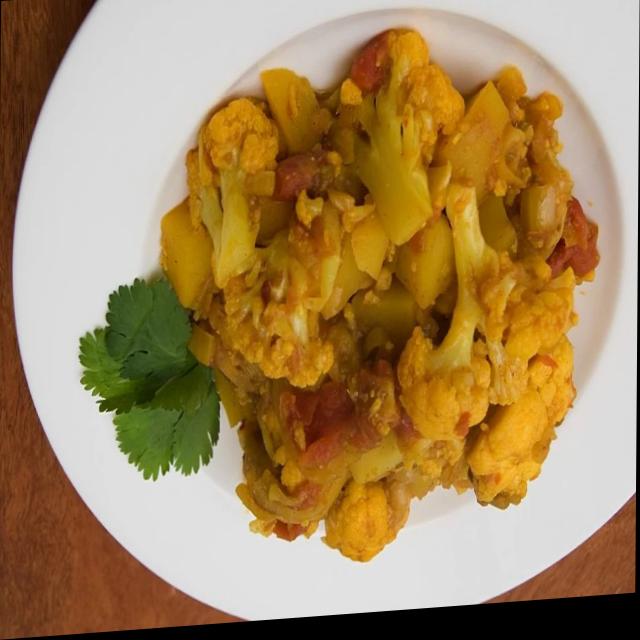
Dish: aloo_gobi